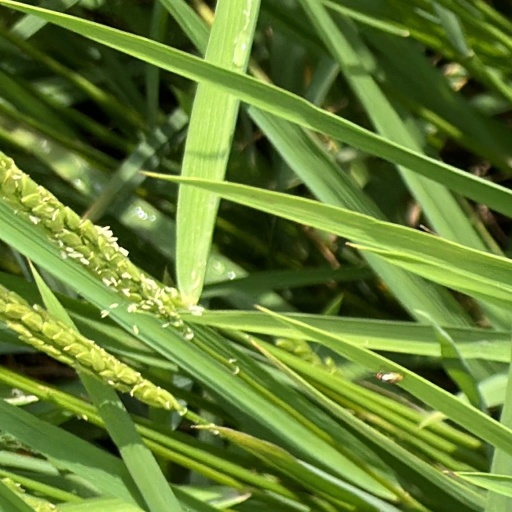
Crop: rice